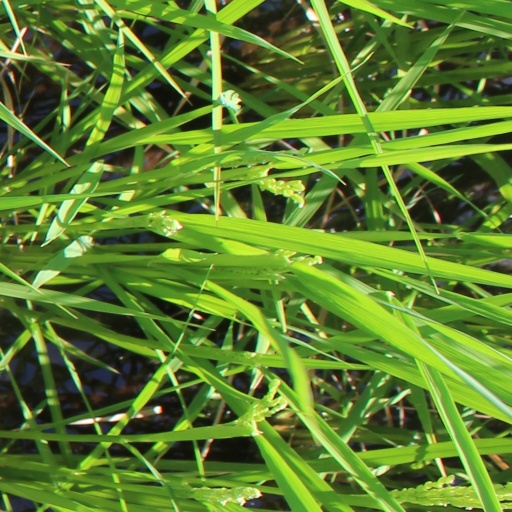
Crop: rice